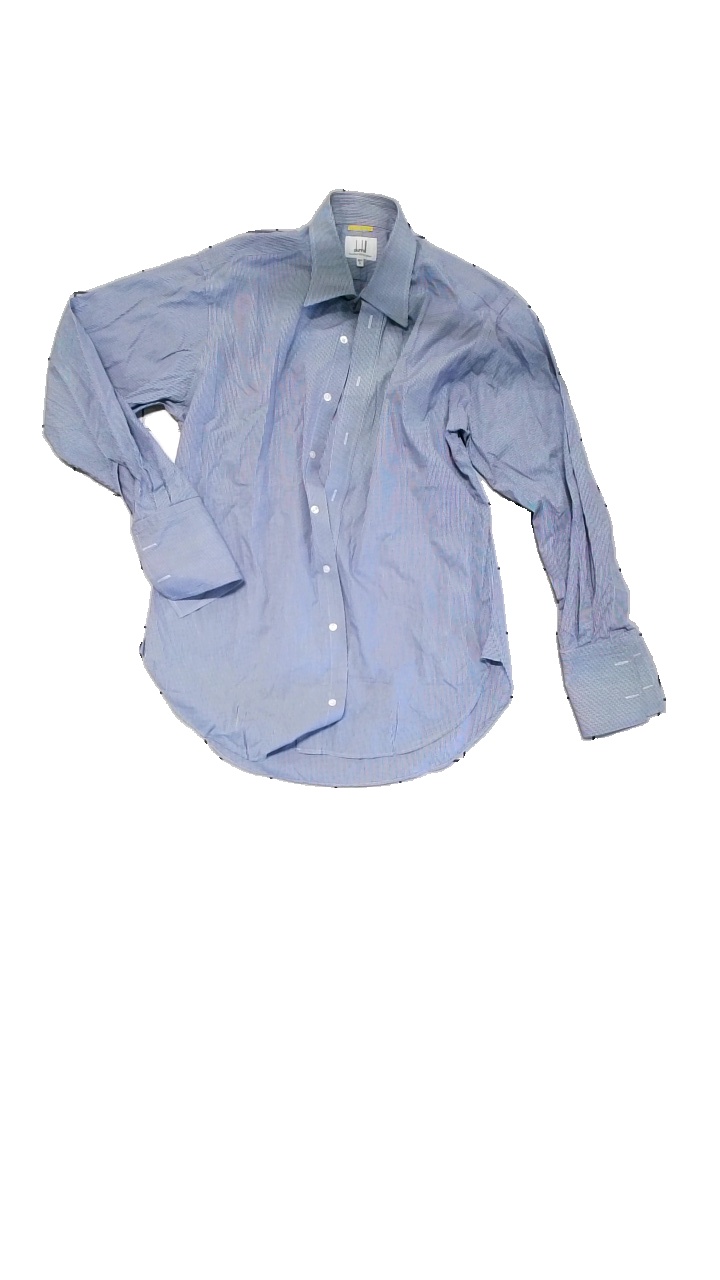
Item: T-shirt (Men)
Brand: Dunhill
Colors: Blue, White
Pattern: Checkered print
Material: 100% Cotton
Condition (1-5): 3
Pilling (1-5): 4
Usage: Reuse
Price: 50-100